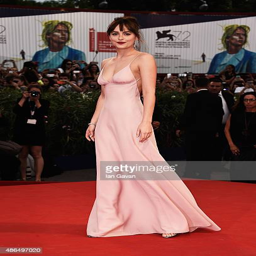
actor attends a premiere during festival